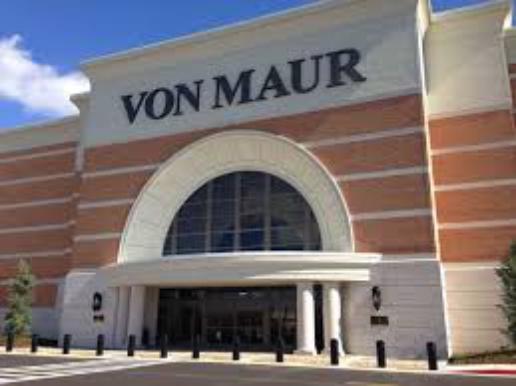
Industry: Others